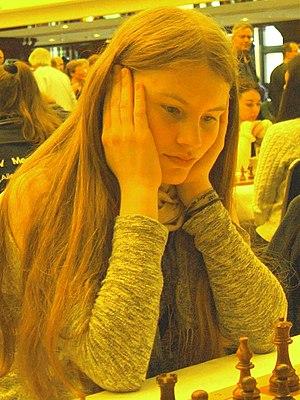
Fiona Sieber née le 14 février 2000, est une joueuse d'échecs allemande, championne d’Allemagne des jeunes et championne d’Europe des moins de seize ans. Au 1ᵉʳ août 2016, elle est la dixième joueuse allemande avec un classement Elo de 2 290 points.